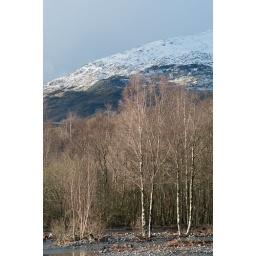
A low snow covered shoulder of the Old Man of Coniston rises up above bare trees by the edge of Coniston.